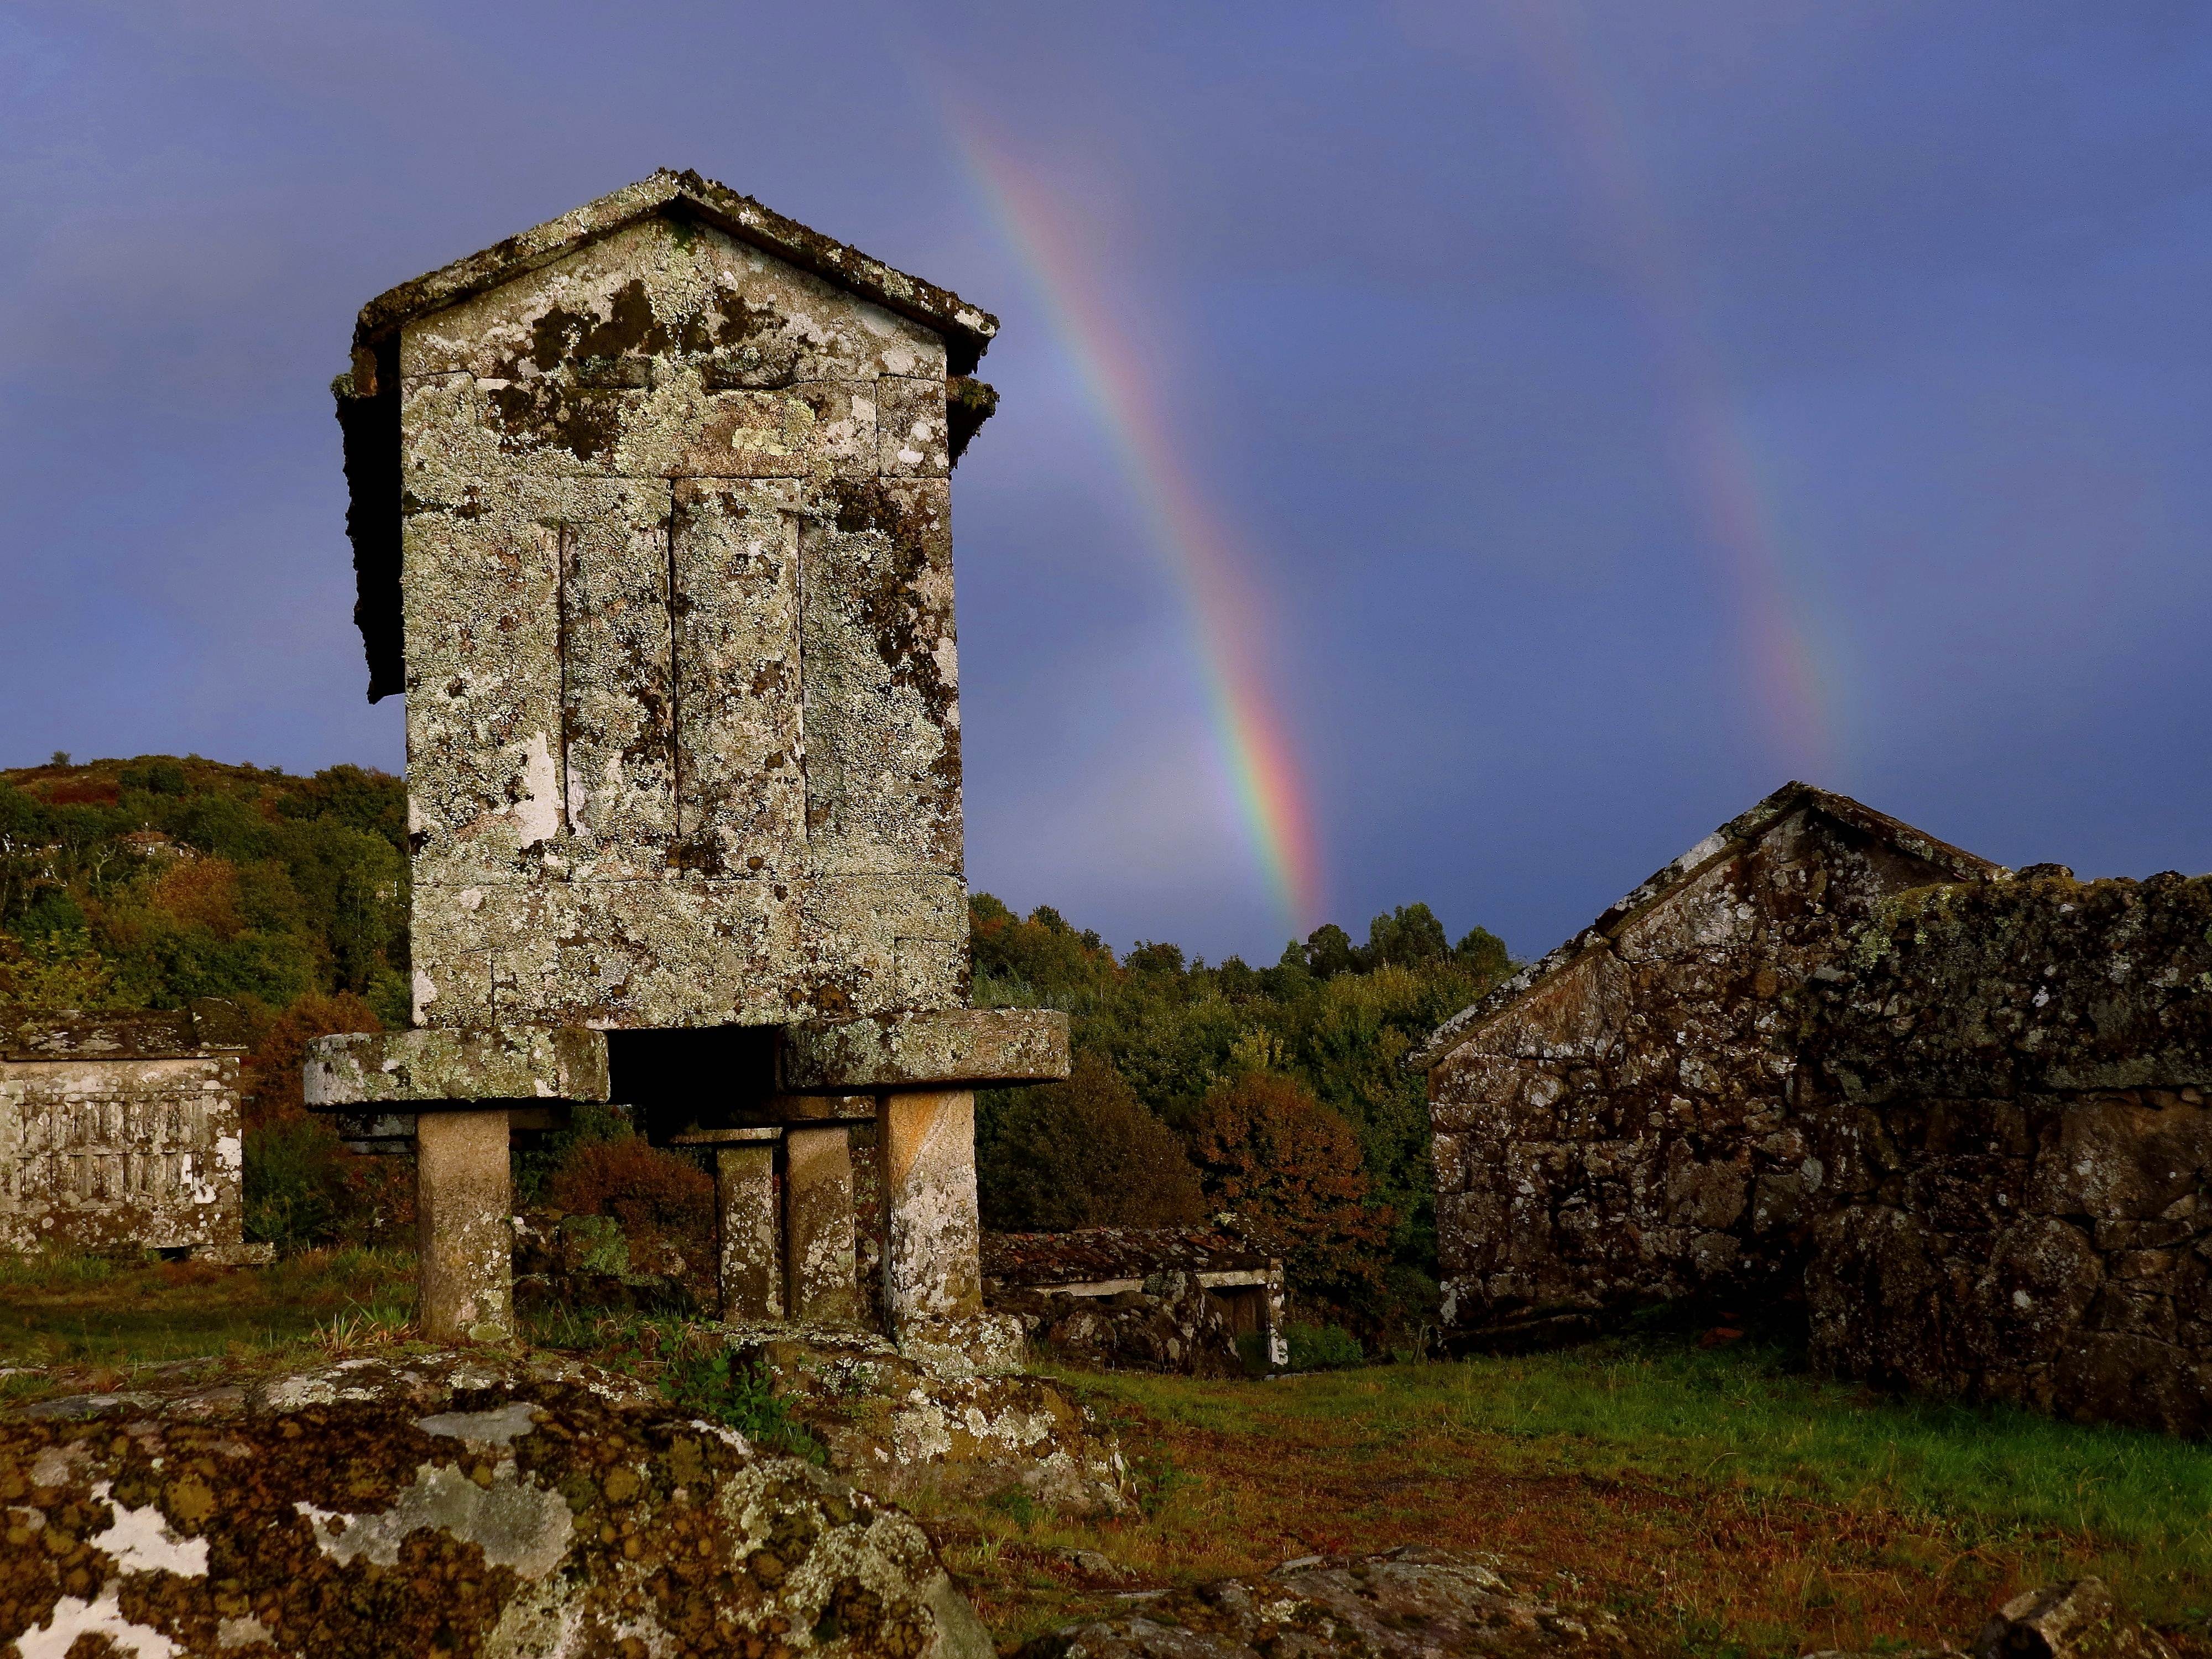
landscape, building, monument, tower, castle, landmark, chapel, ruins, ggl1, gaby1, carros, canastros, horreos, rural area, archaeological site, ancient history